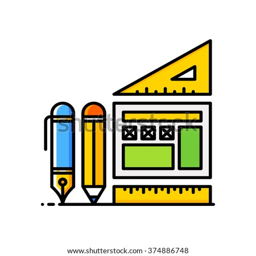
thin line flat design about web design .